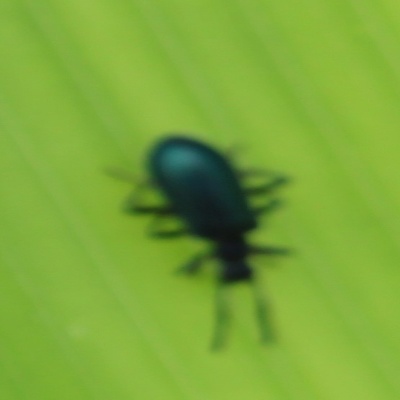
Crop: Maize
Condition: leaf beetle